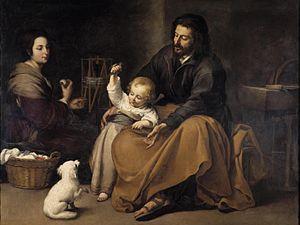
Bartolomé Esteban Murillo est un peintre baroque espagnol du XVIIᵉ siècle. Il est avec Diego Vélasquez, Francisco de Zurbarán et José de Ribera l'un des principaux représentants du Siècle d'or en peinture et le chef de file de l'école de Séville, second centre artistique de l'Espagne au XVIIᵉ siècle après Madrid. Contrairement à ses prédécesseurs et contemporains andalous, il n'a jamais quitté Séville et n'a reçu aucune commande de la Cour d'Espagne.
Joseph est un personnage juif qui apparaît pour la première fois dans l'Évangile selon Matthieu et dans l'Évangile selon Luc : il s'agit de passages sans doute ajoutés ultérieurement et appelés les évangiles de l'enfance de Jésus. Joseph apparaît aussi dans un texte plus tardif, le Protévangile de Jacques, composé au milieu du IIᵉ siècle ; cette version est incompatible par certains aspects avec celle des évangiles canoniques.